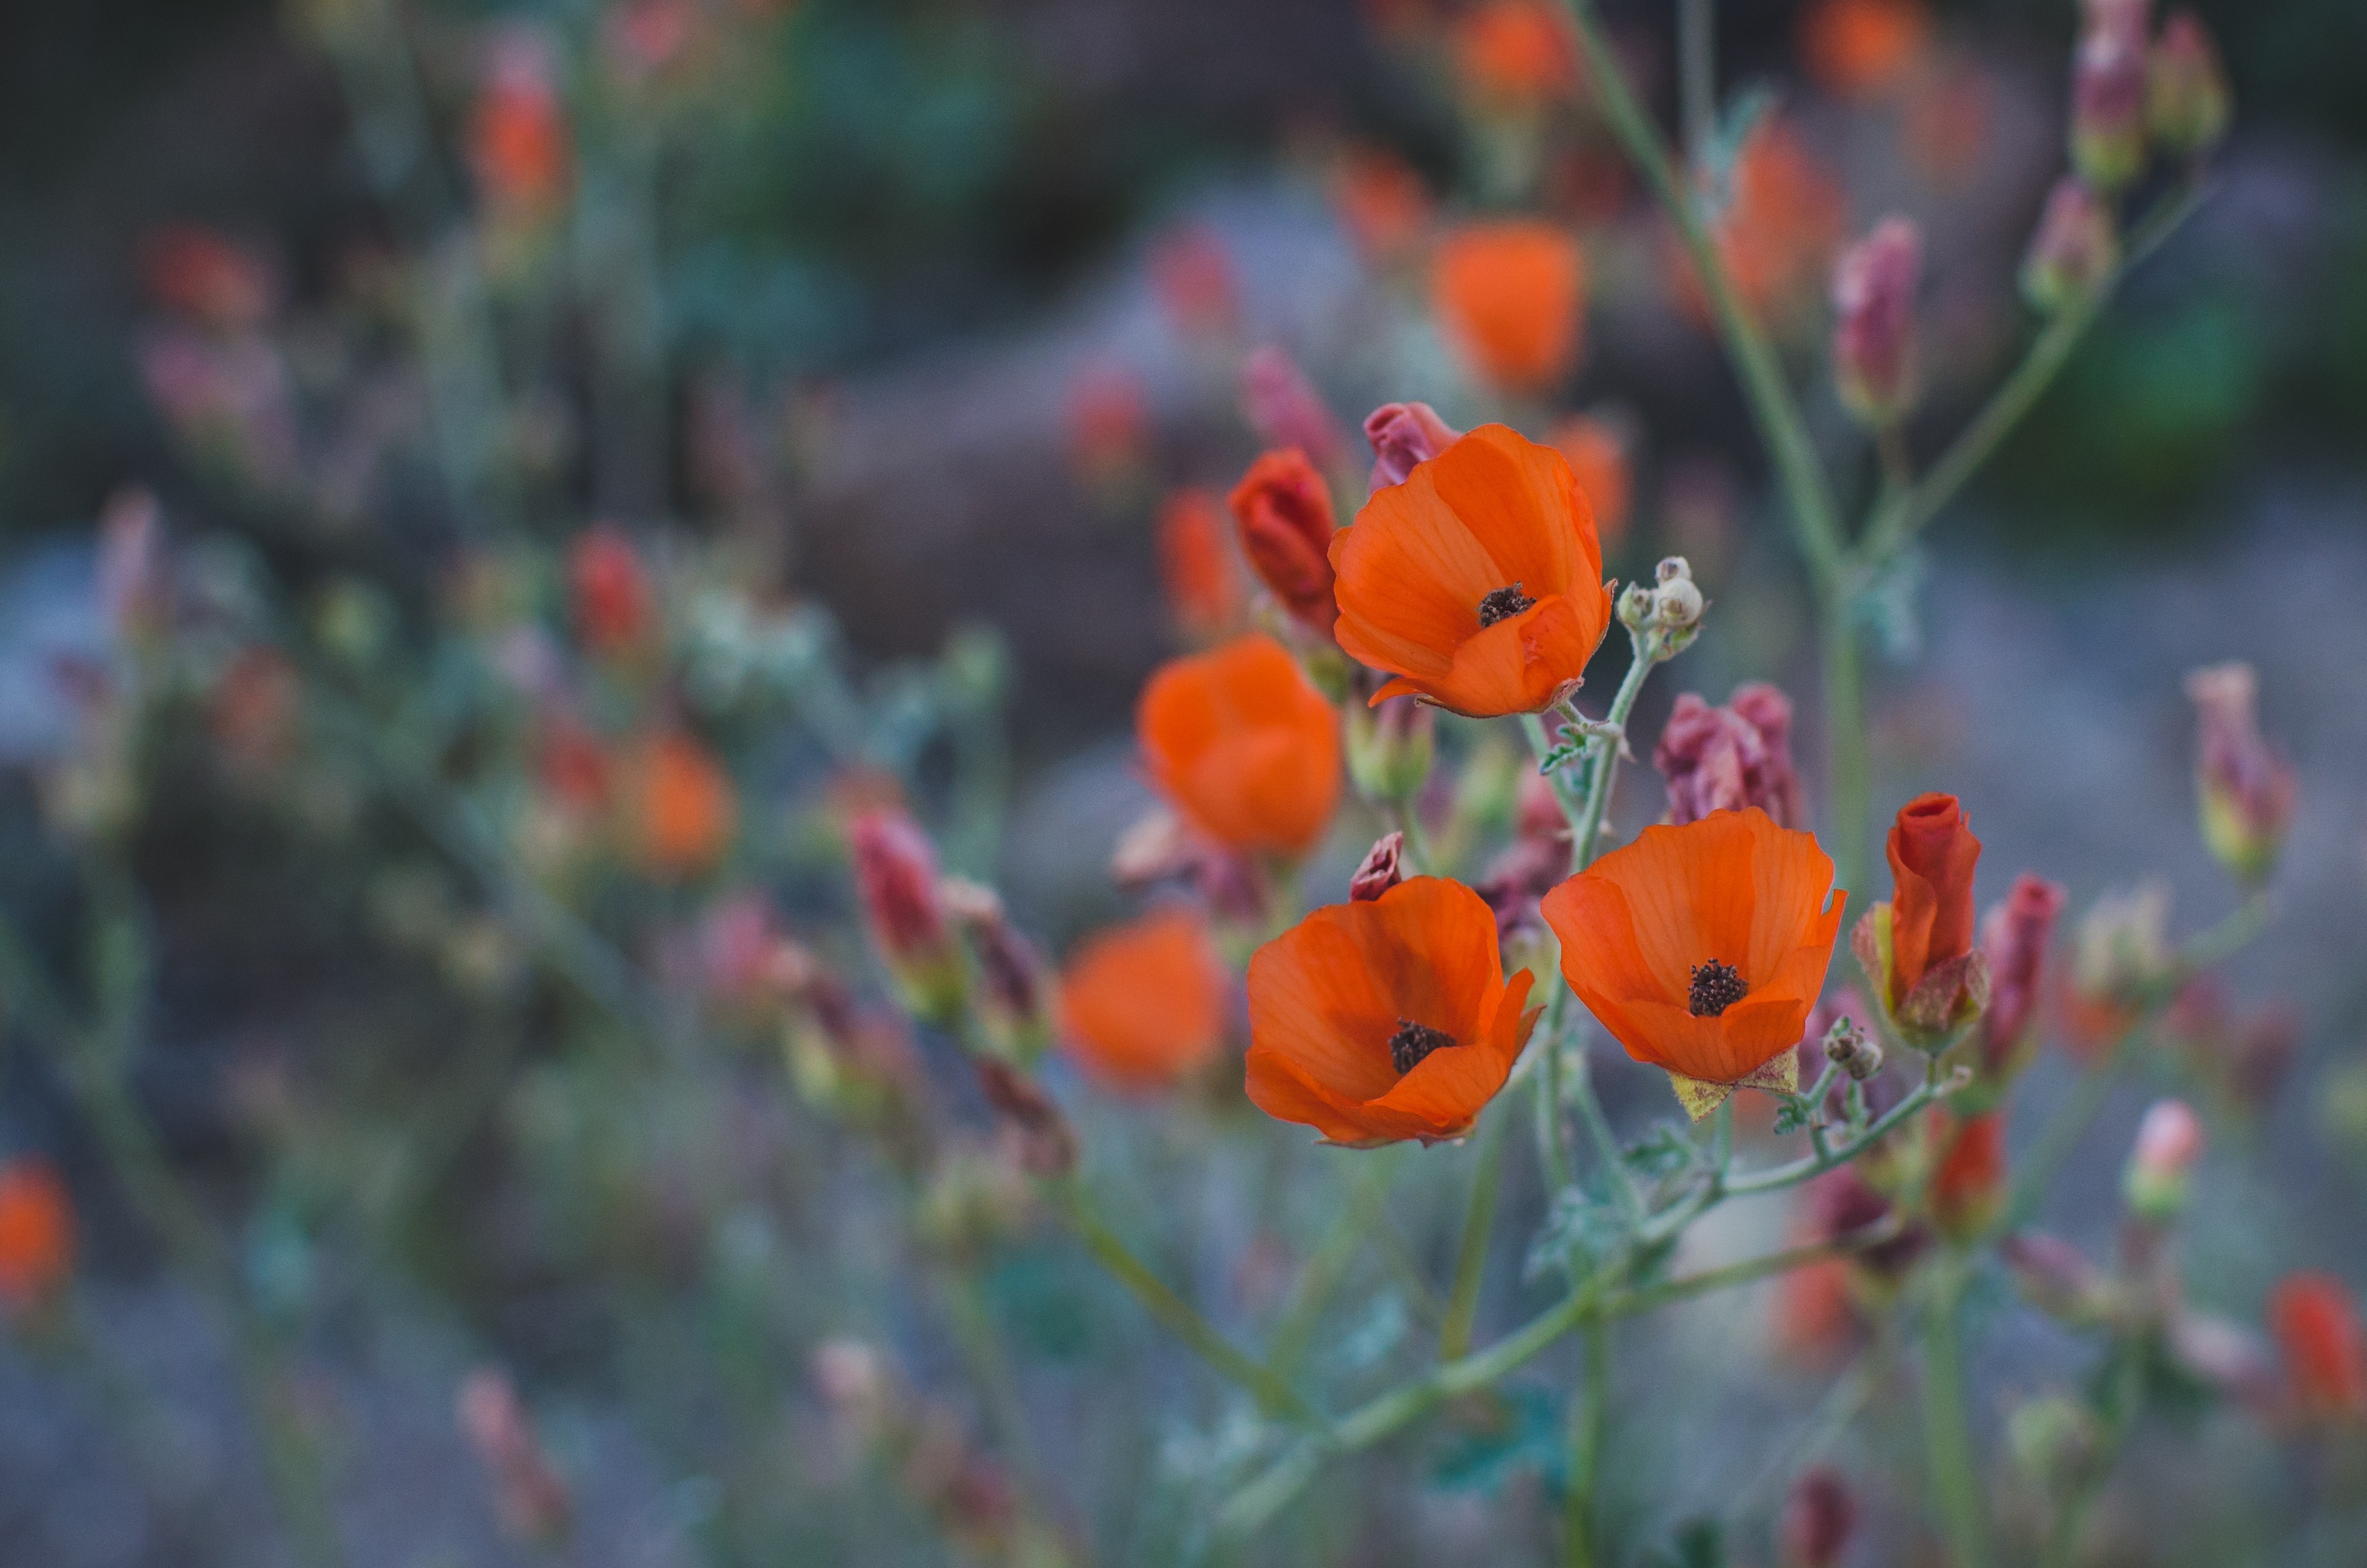
nature, blossom, plant, meadow, leaf, flower, petal, autumn, flora, wildflower, poppy, macro photography, flowering plant, land plant, poppy family